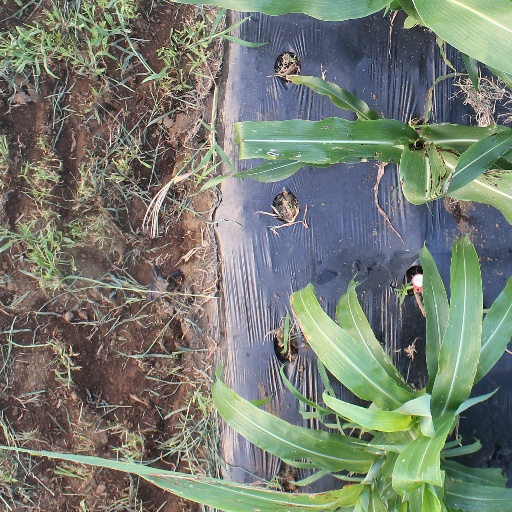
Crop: sorghum